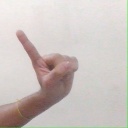
अक्षर: ए